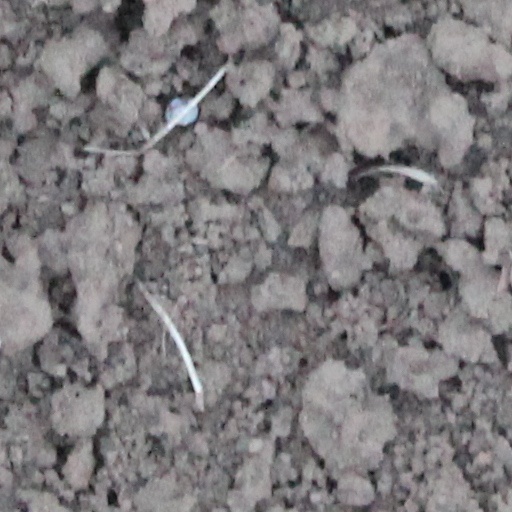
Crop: wheat